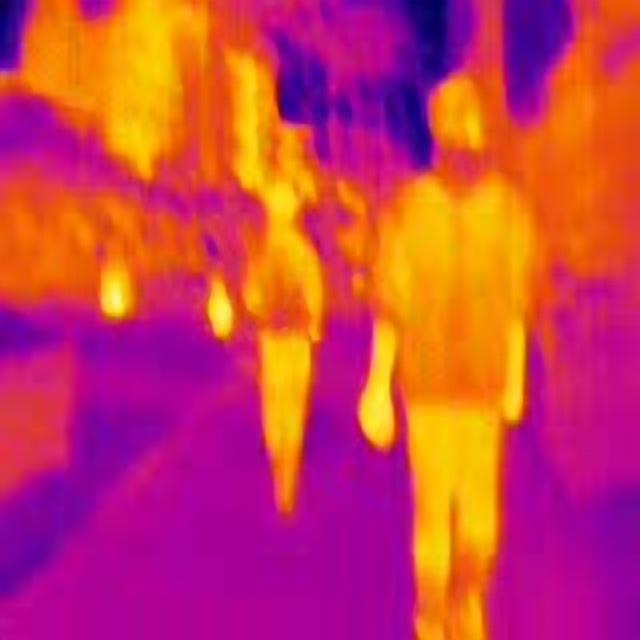
Detected objects:
label: person
label: person